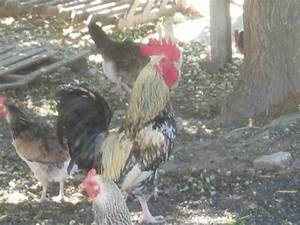
Label: chicken